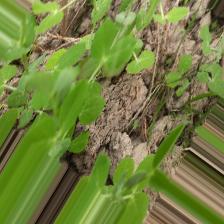
Label: Normal